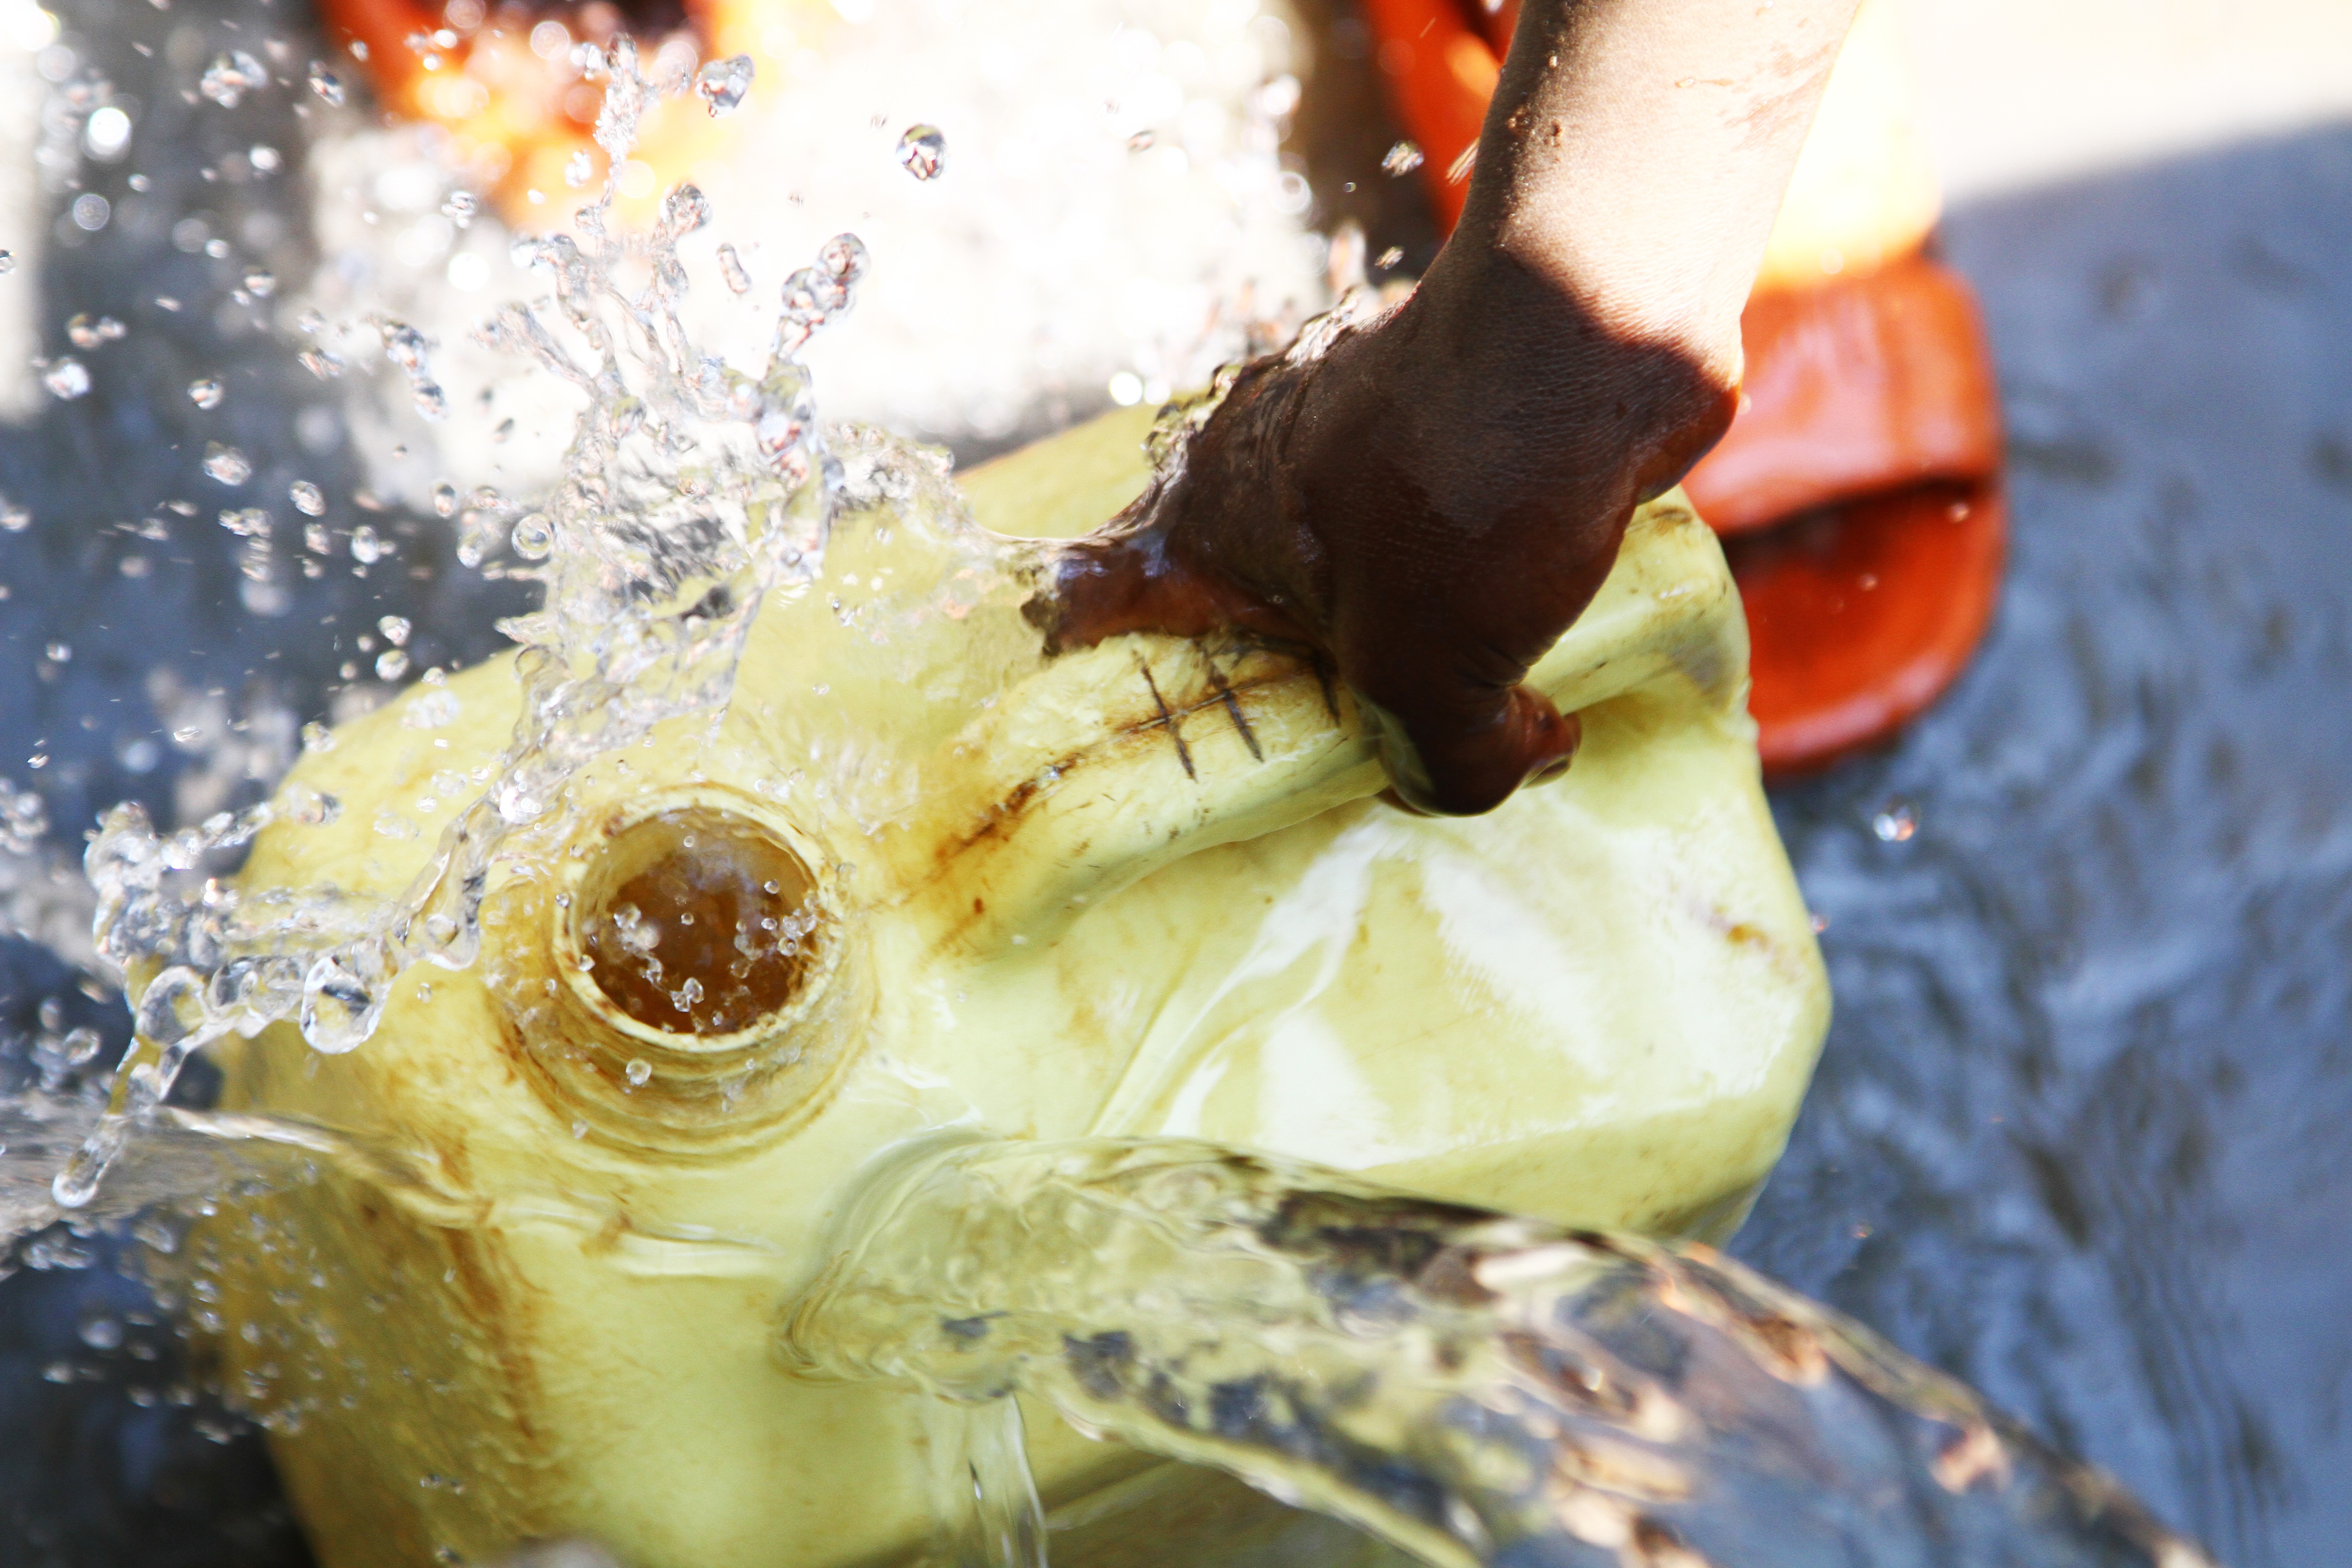
dish, food, produce, dessert, cuisine, sweetness, macro photography, flavor